Matins of Bruges

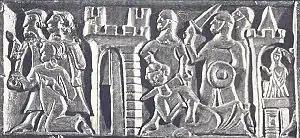
Contemporary depiction of the Bruges Matins on the Oxford Chest.

The Matins of Bruges was the nocturnal massacre of the French garrison in Bruges and their supporters, a political faction in favour of French rule, on 18 May 1302 by the members of the local Flemish militia. It has been named "Matins" (after a monastic liturgy) in analogy to the Sicilian Vespers of 1282. The revolt led to the Battle of the Golden Spurs, which saw the Flemish militia defeat French troops on 11 July 1302.